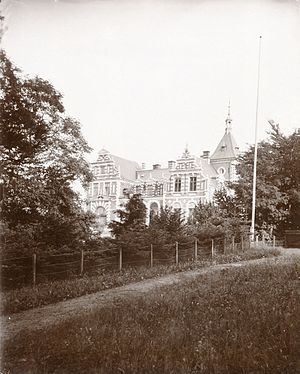
Gurrehus
Gurrehus i sin oprindelige fremtoning i 1888
Gurrehus er et landsted, senere proprietærgård og slot i Gurre, Nordsjælland ved ruinen af Gurre Slot.